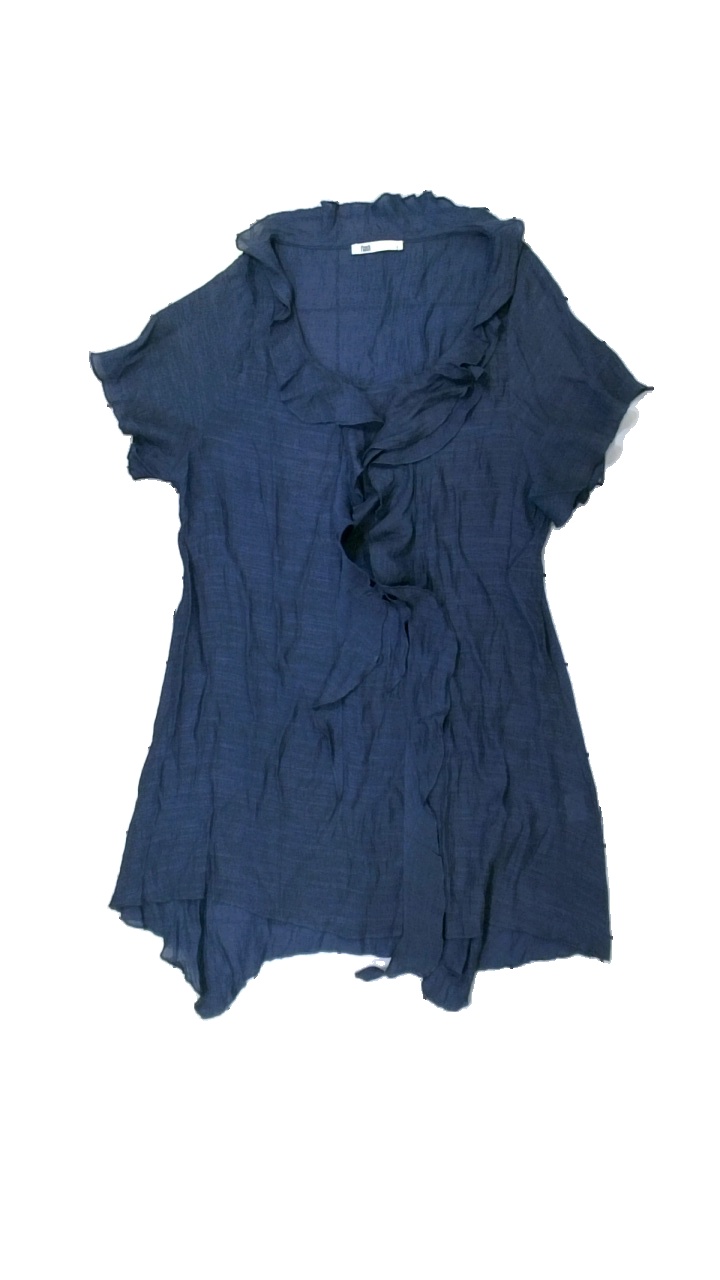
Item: Dress (Ladies)
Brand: Flash
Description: blå klänning, nopprig
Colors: Blue
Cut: Regular
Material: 66% viscose 34% polyester
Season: All
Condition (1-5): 2
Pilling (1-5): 2
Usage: Export
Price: <50